Paul Graham (photographer)

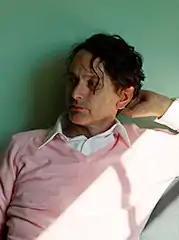
Graham in 2006

Paul Graham (born 1956) is a British fine-art and documentary photographer. He has published three survey monographs, along with 26 other dedicated books.